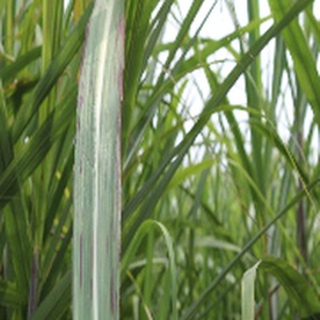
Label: sugarcane_bacterial_blight